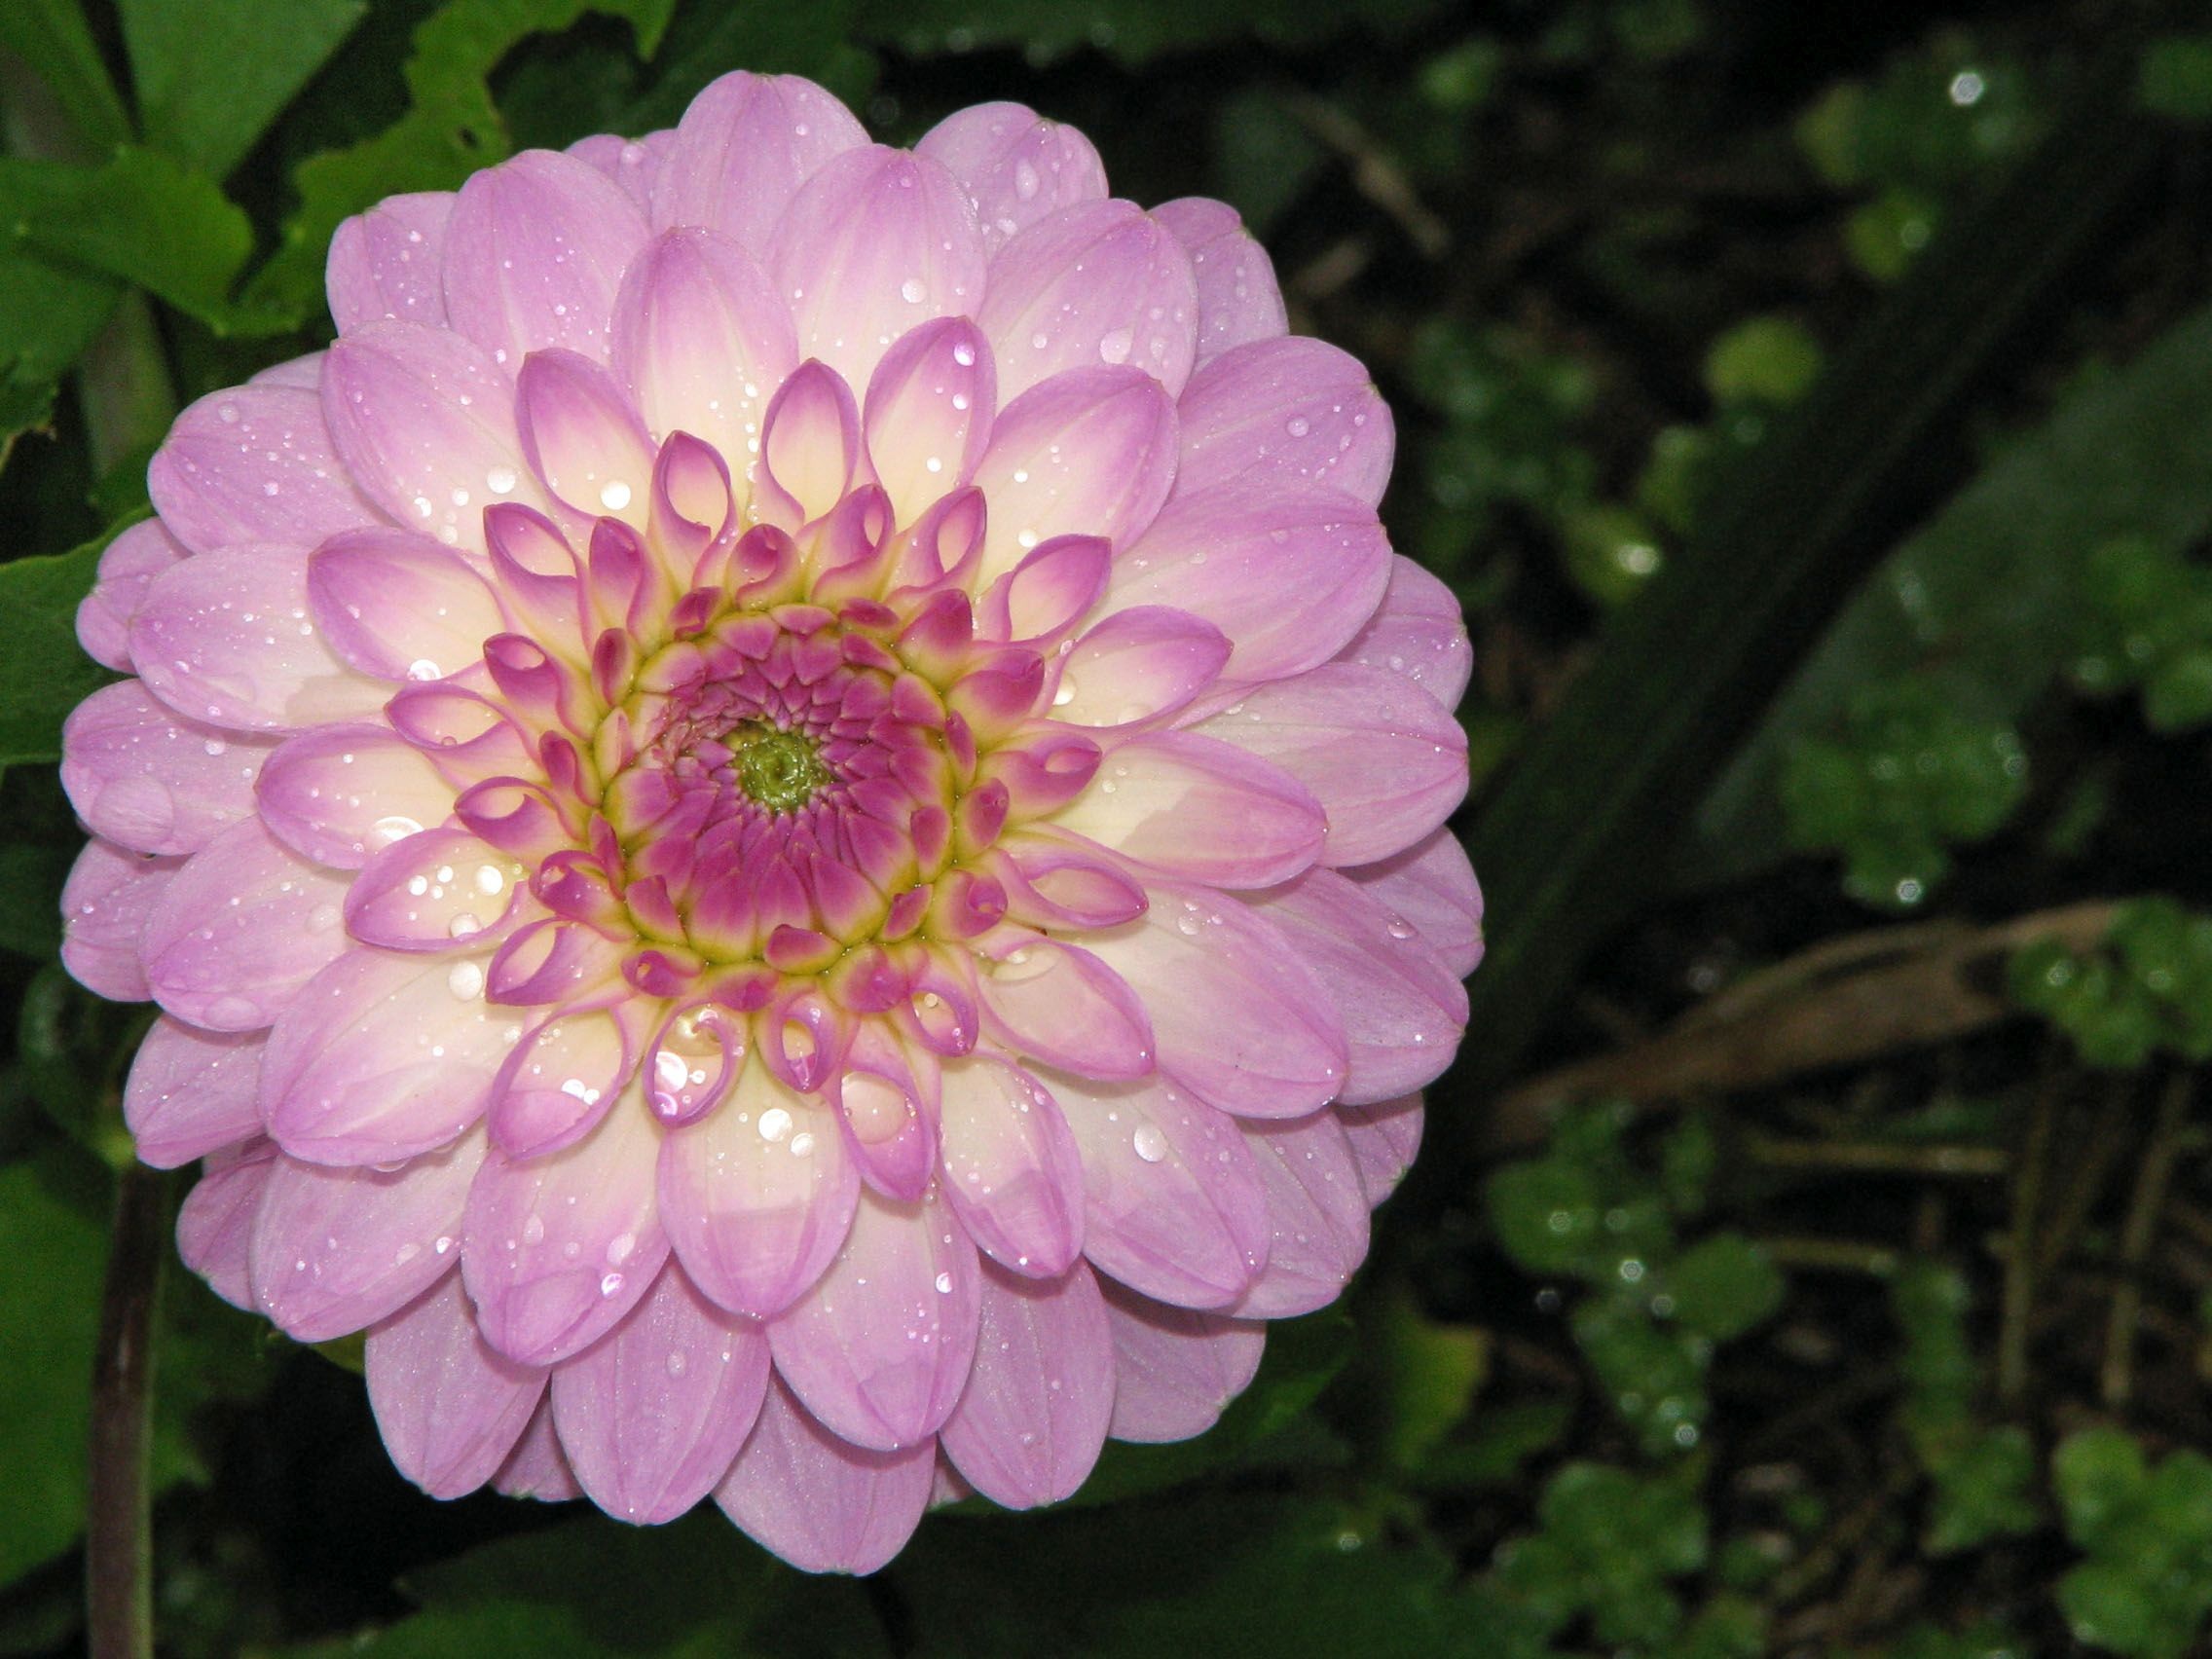
blossom, plant, flower, petal, bloom, botany, pink, flora, dahlia, flowering plant, daisy family, city car, annual plant, land plant